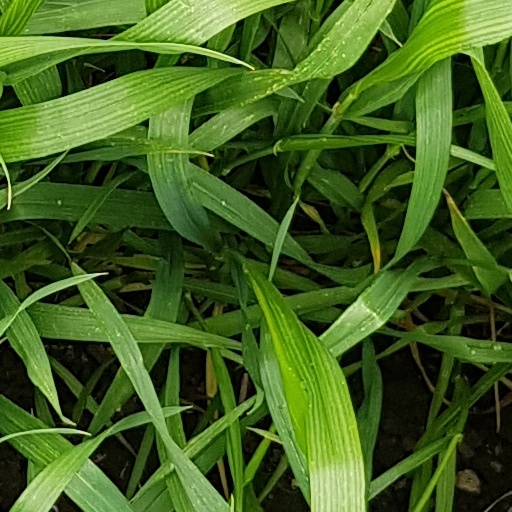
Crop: wheat